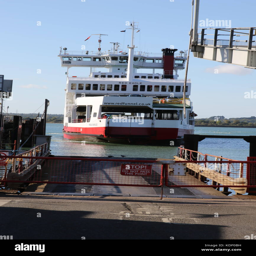
a car ferry leaving a city for filming location